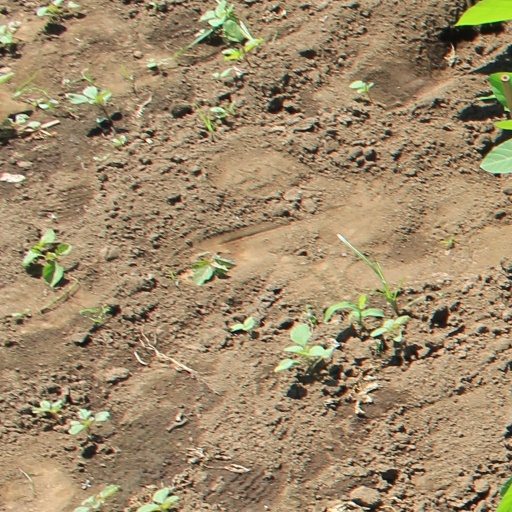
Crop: soybean